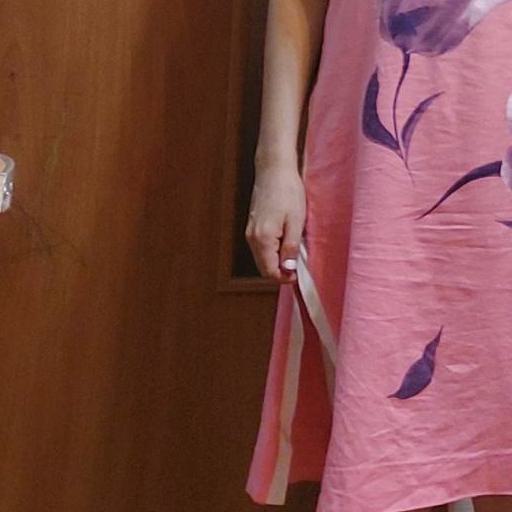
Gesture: no_gesture